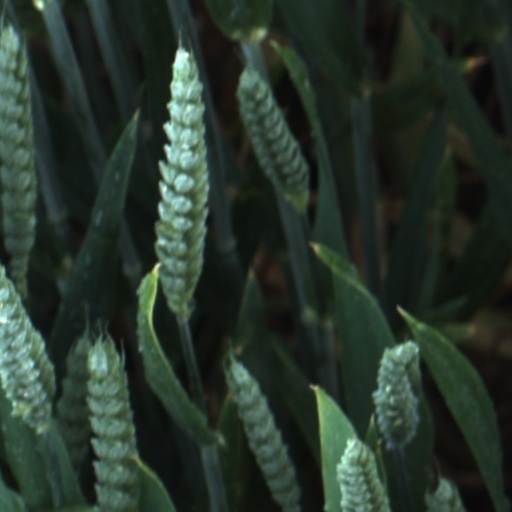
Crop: wheat